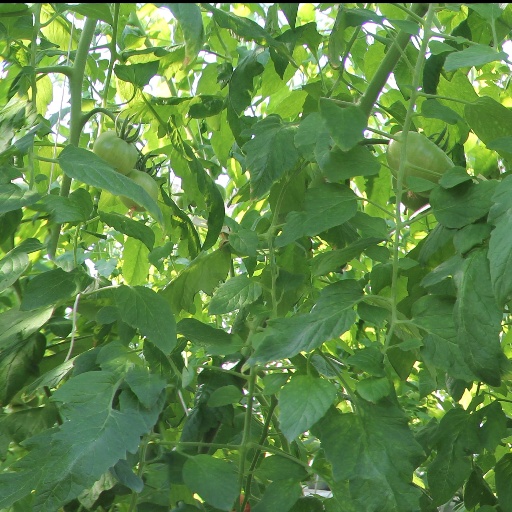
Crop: tomato